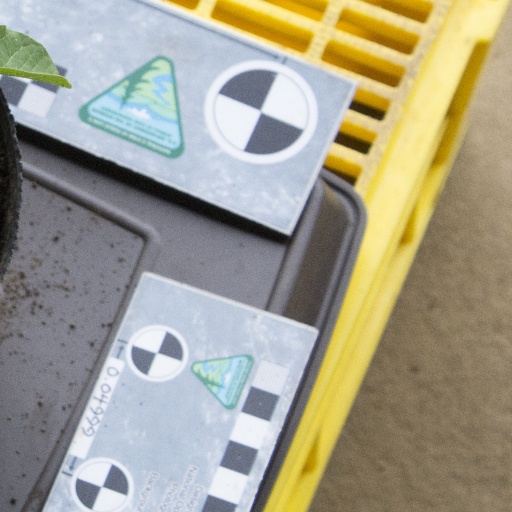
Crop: soybean